List of birds of New England

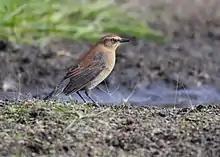
Rusty blackbird

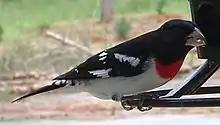
Rose-breasted grosbeak

The icterids are a group of small to medium-sized, often colorful passerine birds restricted to the New World and include the grackles, New World blackbirds, and New World orioles. Most species have black as a predominant plumage color, often enlivened by yellow, orange, or red.